Lazybrook/Timbergrove, Houston

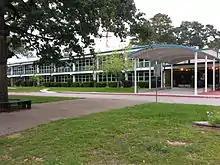
Sinclair Elementary School

Lazybrook/Timbergrove is served by Houston Independent School District. The neighborhood elementary school is Sinclair Elementary, although portion of Timbergrove Manor are zoned to Love Elementary in the Houston Heights. Sinclair Elementary was named after Thomas Albert Sinclair, founder of the Heights Hospital. Middle schools that serve Lazybrook/Timbergrove are Frank Black Middle School and Hamilton Middle School. Most area students are zoned to Waltrip High School in the Oak Forest neighborhood, with a small portion of Timbergrove Manor students zoned to Reagan High School in the Houston Heights.